Subdivisions of Ethiopia

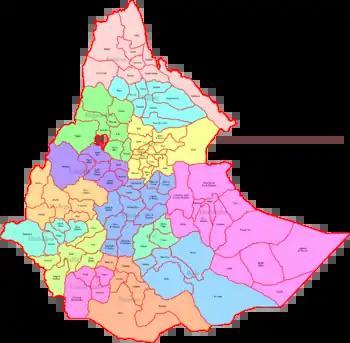
Historic: Former provinces and awrajjas (includes the Eritrea territory)

Prior to the 1995 Constitution, Ethiopia was divided into provinces, and those were further subdivided into awrajjas, then into woredas and then sub-woredas. Boundaries were sometimes redrawn and the number of provinces varied across time. Awrajja were subdivisions of provinces, and were the rough equivalent of the current term "zones". After the 1995 Constitution, the terms "province" and "awrajja" were dropped in favor of the terms "region" and "zone".